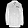
Label: Coat